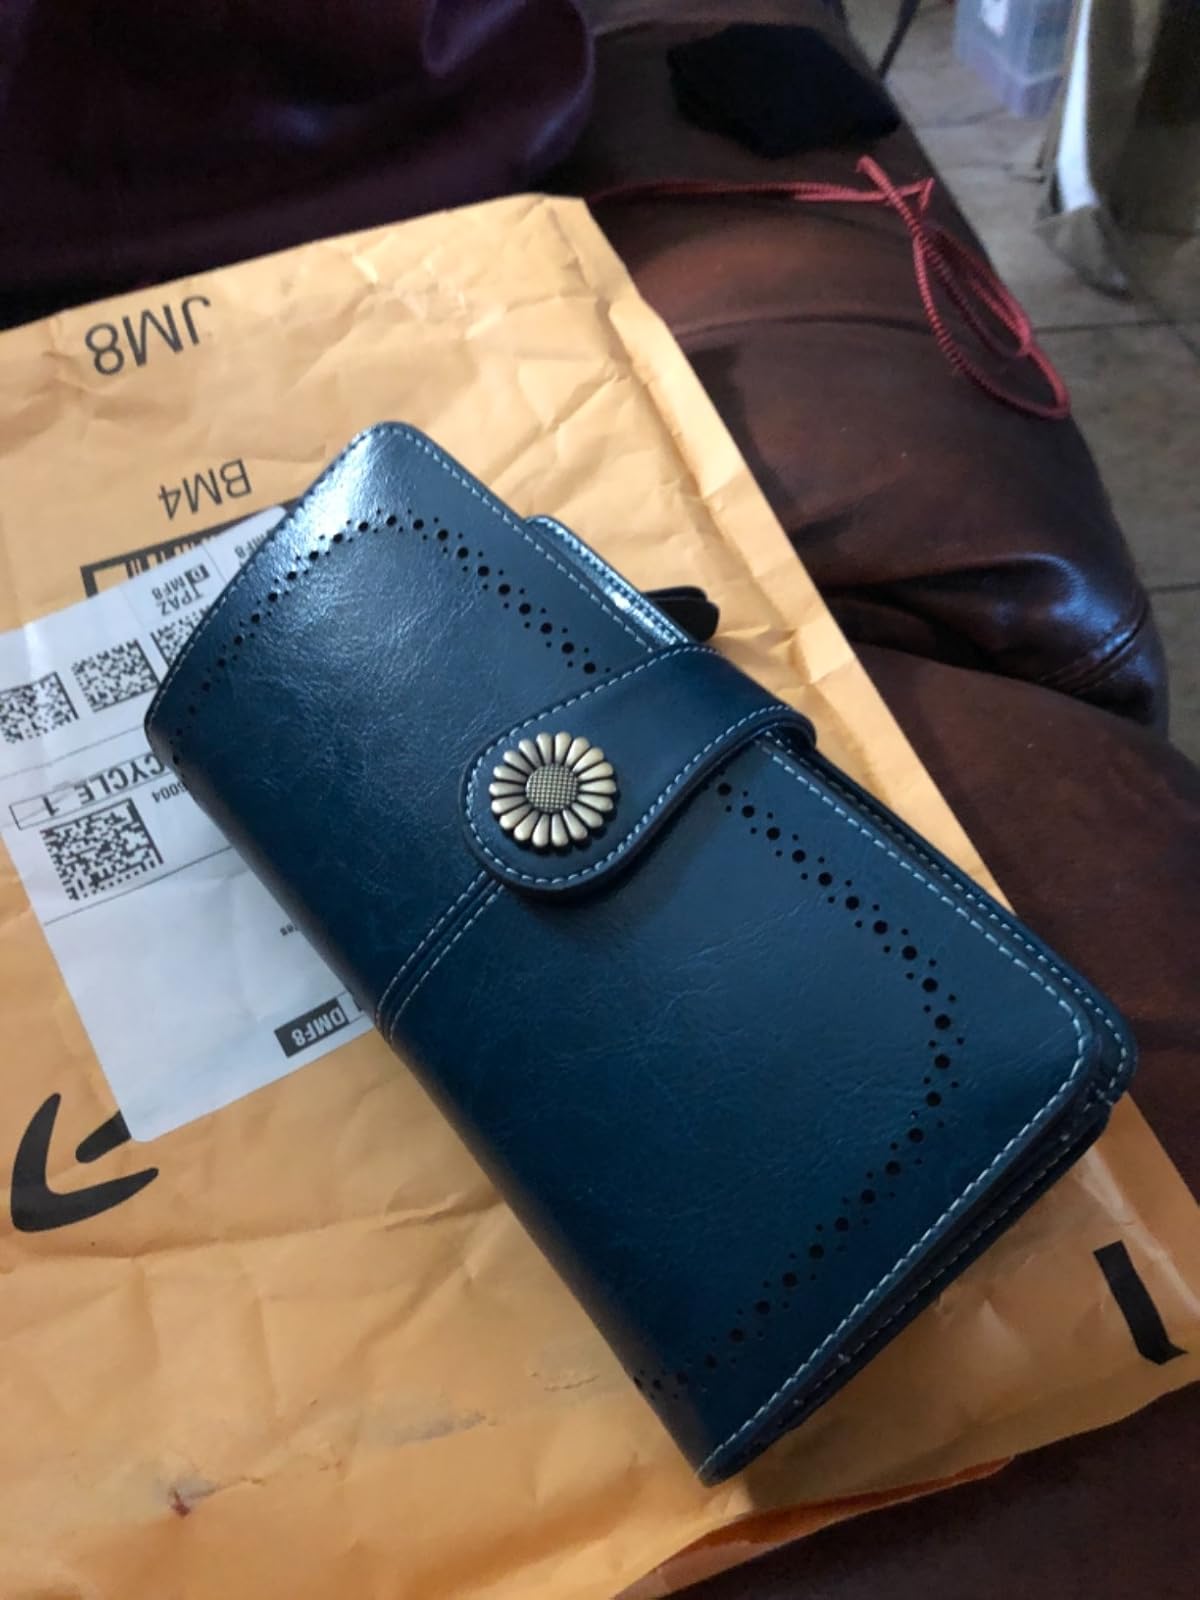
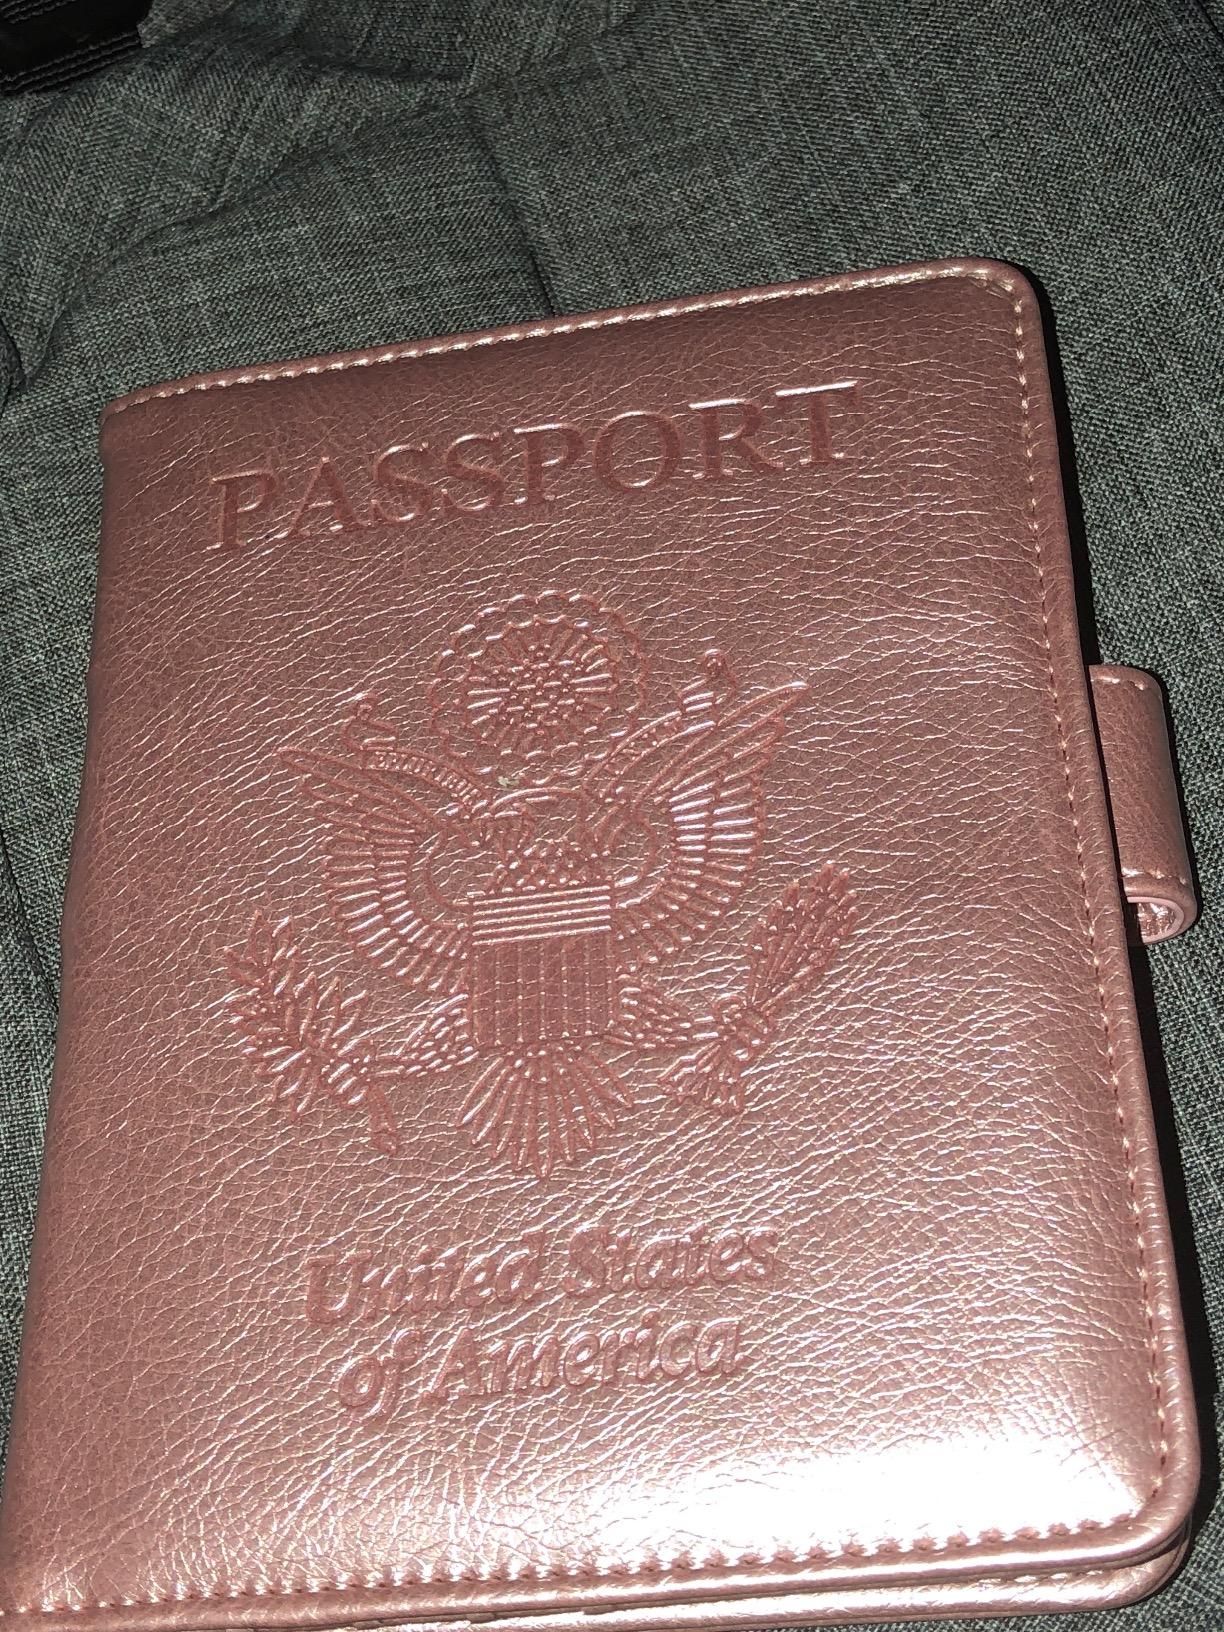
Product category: accessories_wallet
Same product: no